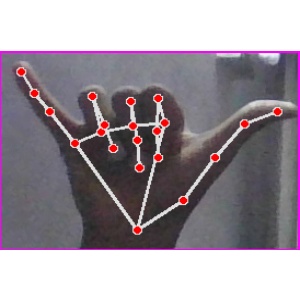
अक्षर: य